Robert Ackrill

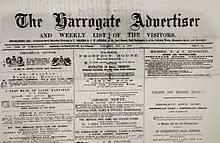
"Harrogate Advertiser" masthead, 1877

Note: Ackrill bought "The Harrogate Herald", "The Harrogate Advertiser" and "The Ripon Gazette", and he was a journalist on "The Harrogate Herald" for half a century. He founded and owned "The Bedale and Northallerton Times", "The Pateley Bridge and Nidderdale Herald", and "The Knaresborough Post". All his papers were owned via his company, Ackrill Newspapers.